De Nieuwe Mens

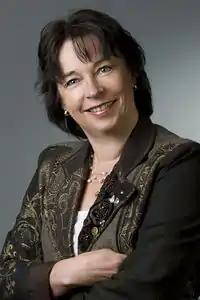
Lea Manders, founder and former leader of the party

The Party for Human and Spirit (MenS) was founded on 11 March 2008 by astrologer Lea Manders. Since 2010, it has taken part in several elections, but it never managed to win any seats.